Curtiss SB2C Helldiver

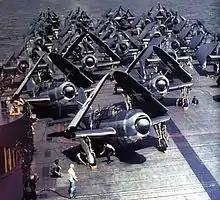
SB2C-1s in tricolor scheme (front) on the flight deck of in 1943.

In the Battle of the Philippine Sea, 45 Helldivers, most of which had been launched from extreme range, were lost when they ran out of fuel while returning to their carriers.